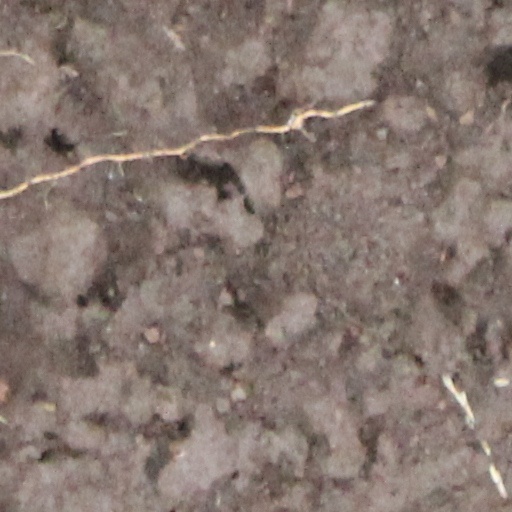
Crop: wheat